Hendrick Motorsports in the NASCAR Cup Series

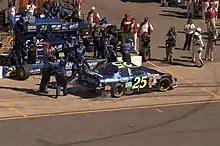
Brian Vickers' GMAC/Ditech-sponsored Chevrolet in 2005

Nemechek's replacement in the No. 25 was Brian Vickers, who was initially supposed to drive the car beginning in 2004 while racing full-time in the Busch Series in 2003 (where he won the championship). UAW and Delphi did not return as sponsors after 2003, so Hendrick replaced them with GMAC Financial (Vickers' primary sponsor in Busch) and sister company Ditech.com. Despite high expectations, Vickers finished third in Rookie of the Year standings behind Kasey Kahne and Brendan Gaughan. 2004 was a sad year for Vickers and the No. 25 team. "Papa" Joe, long-time owner of the No. 25 car, died in July, while Vickers' close friend Ricky Hendrick (the more recent owner of the 25) perished in a plane crash that also took the lives of nine others in October.